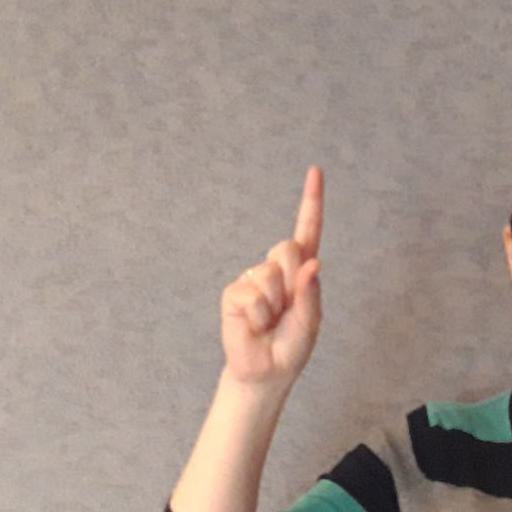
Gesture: one